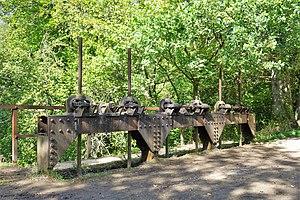
Autelbas. Restes du barrage de rétention dont l'eau servait autrefois de refroidisseur à l'usine sidérurgique de Steinfort.